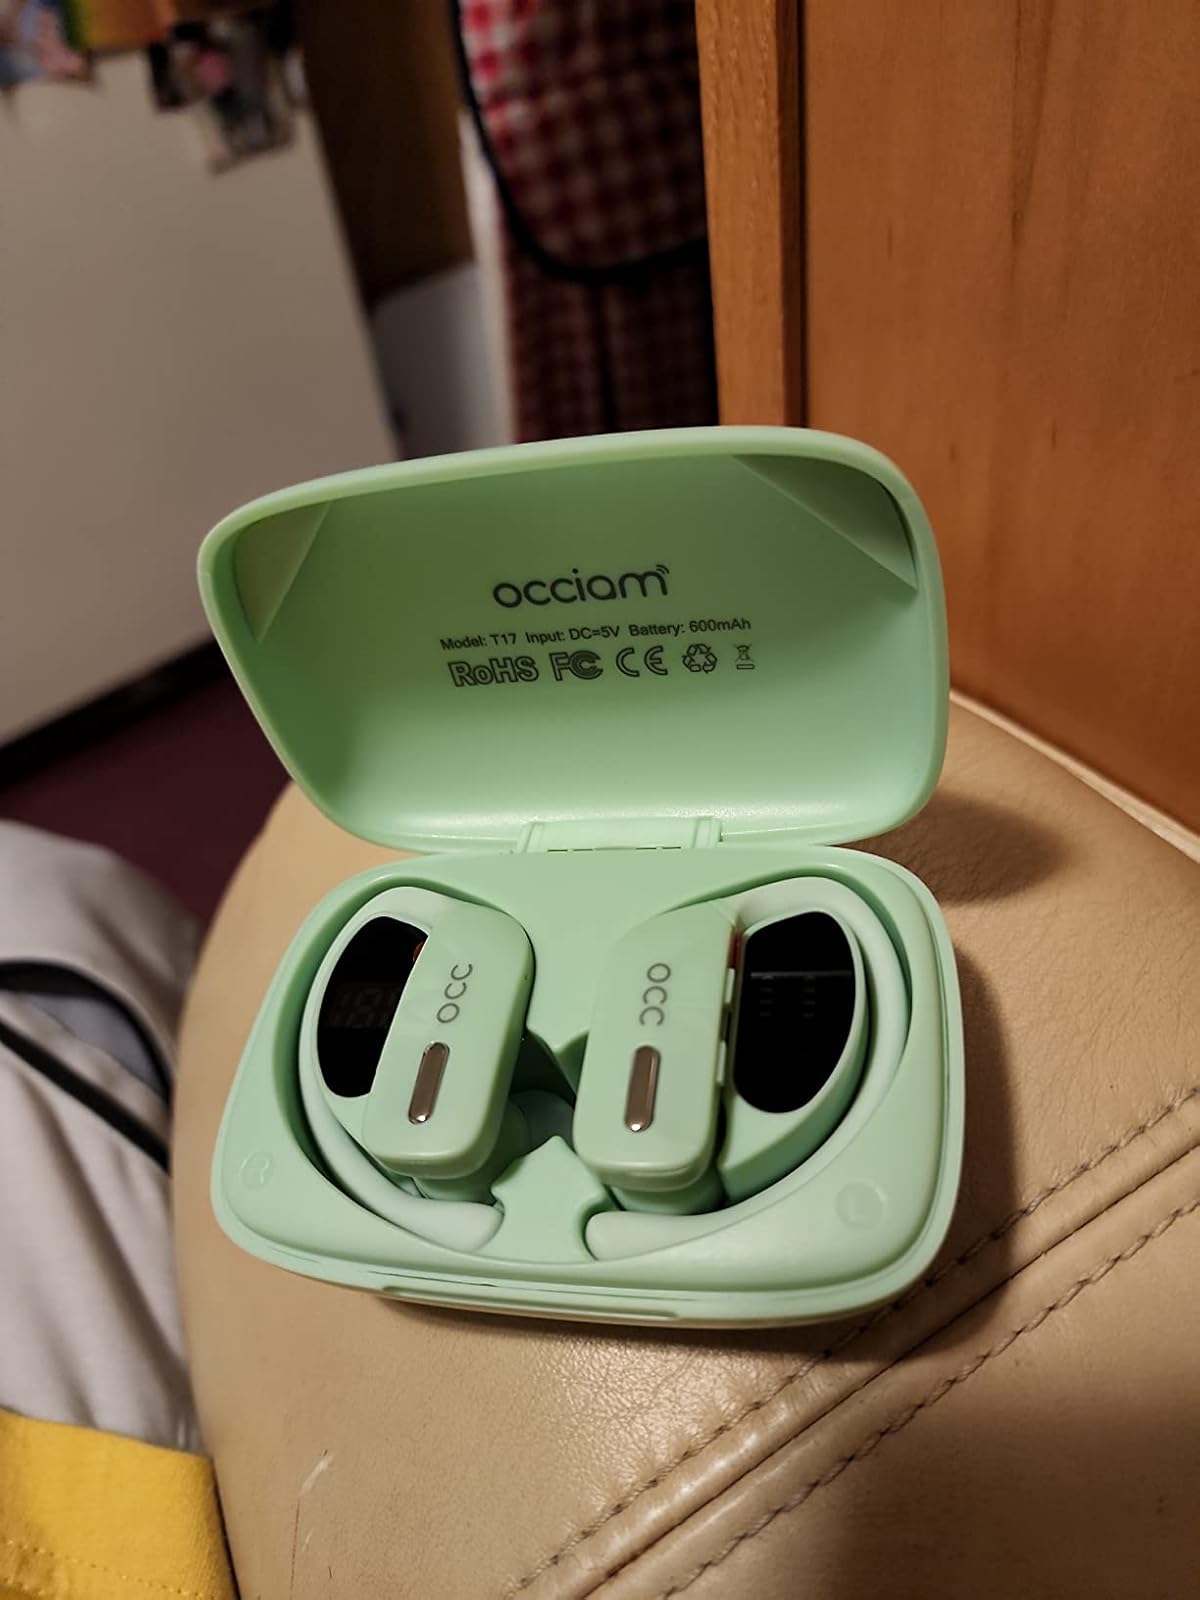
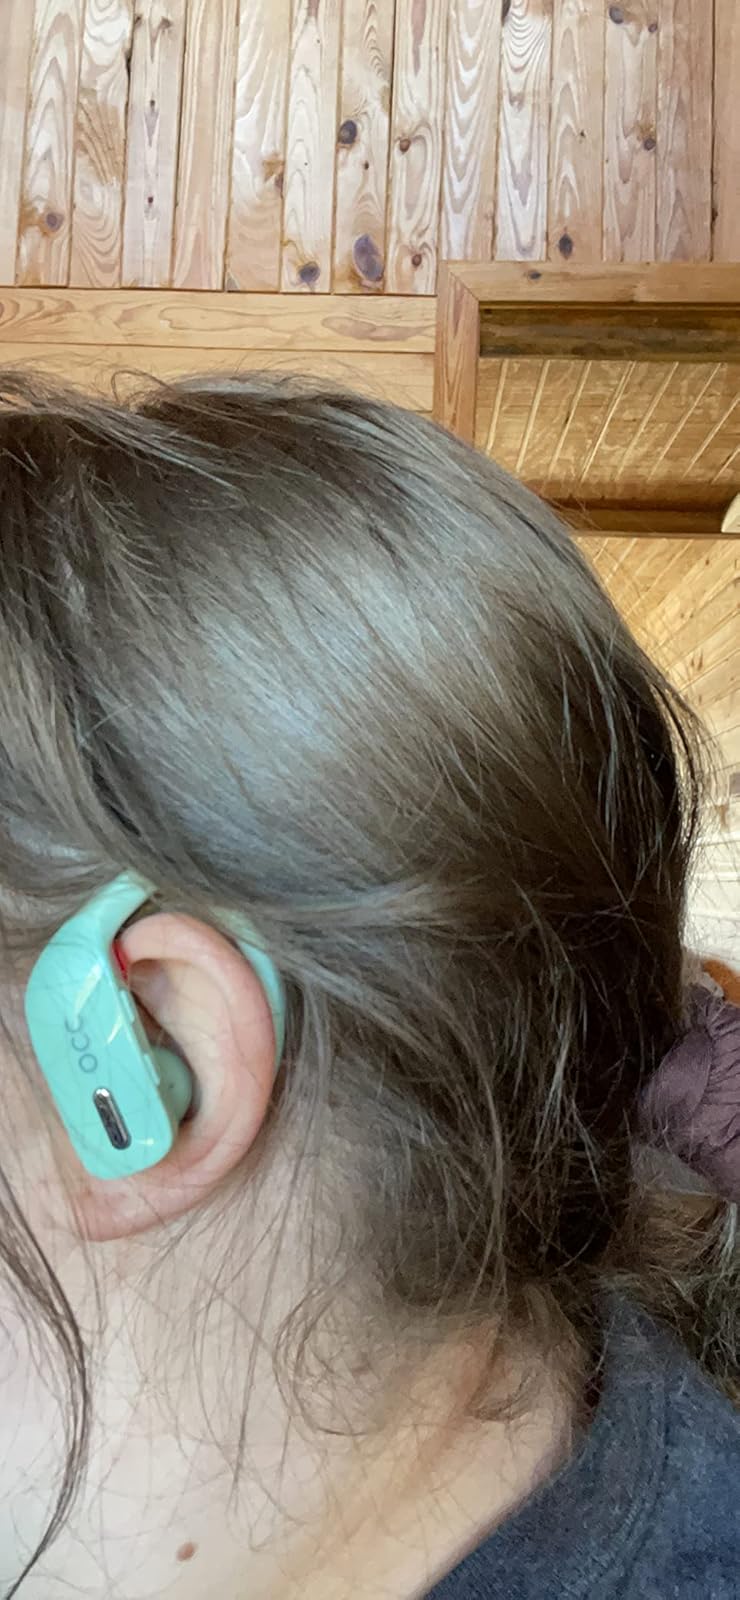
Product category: earbuds
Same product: yes